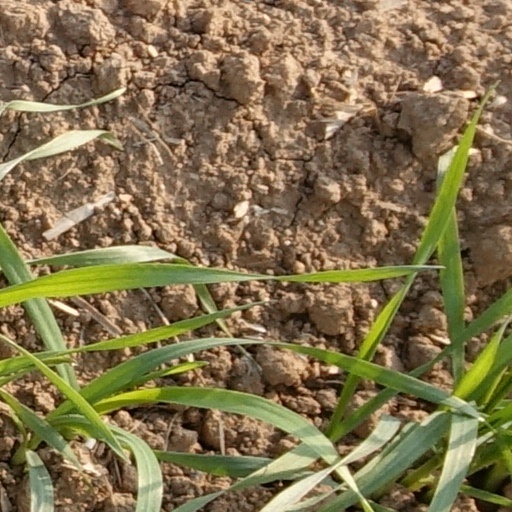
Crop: wheat